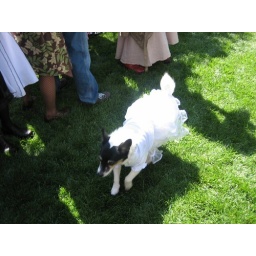
dog in dress